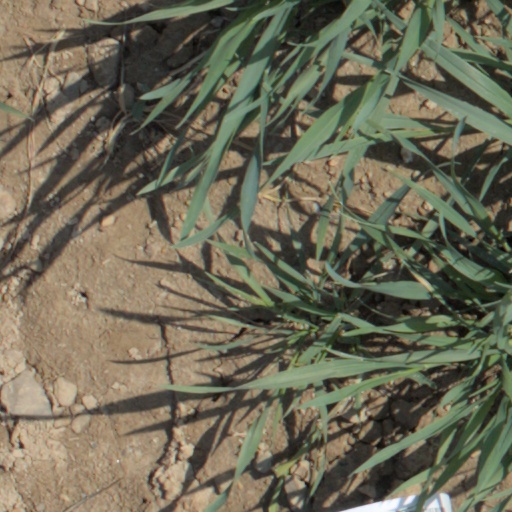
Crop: wheat